Multiple sequence alignment

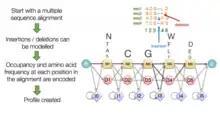
A profile hidden Markov model (HMM) modelling a multiple sequence alignment

A hidden Markov model (HMM) is a probabilistic model that can assign likelihoods to all possible combinations of gaps, matches, and mismatches, to determine the most likely MSA or set of possible MSAs. HMMs can produce a single highest-scoring output but can also generate a family of possible alignments that can then be evaluated for biological significance. HMMs can produce both global and local alignments. Although HMM-based methods have been developed relatively recently, they offer significant improvements in computational speed, especially for sequences that contain overlapping regions.